The Houseguest and My Mother

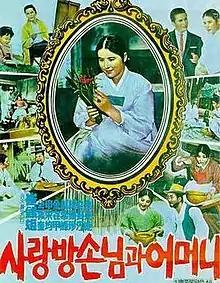
Poster to "The Houseguest and My Mother"

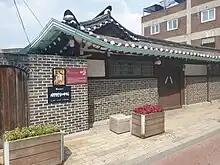
Filming site, at Paldal District, Suwon. This hanok is built in 1937.

The Houseguest and My Mother is a 1961 South Korean film directed by Shin Sang-ok. It is based on a best-selling novel by Chu Yo-Sup.